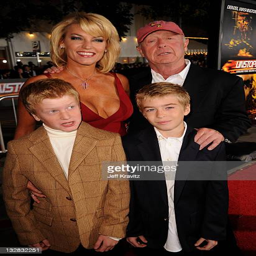
film director and family arrive at the premiere held